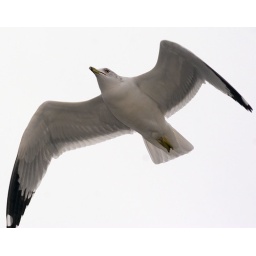
Yeah Yeah I know, take the easy bird =D. Now to get a wood duck in flight!